Cornelius Johnson (artist)

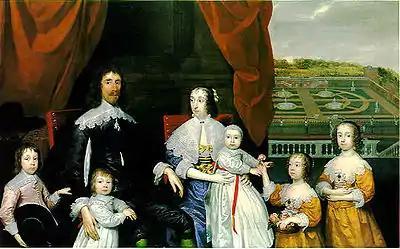
"Baron Capel and his Family", 1641. Capel was a leading Royalist, executed in 1649.

Janssens was born to Dutch or Flemish parents in London – his father had been a religious refugee from Antwerp, and his paternal grandfather had come from Cologne. He was baptised at the Dutch Church at Austin Friars much used by the Netherlandish community in London. He was the son of Johanna le Grand and Cornelis Janssens. He may have been trained in the Netherlands, possibly under Michiel Jansz. van Mierevelt. He was certainly influenced by other artists from the Netherlands, and his early works follow the design and mood of Dutch painters.